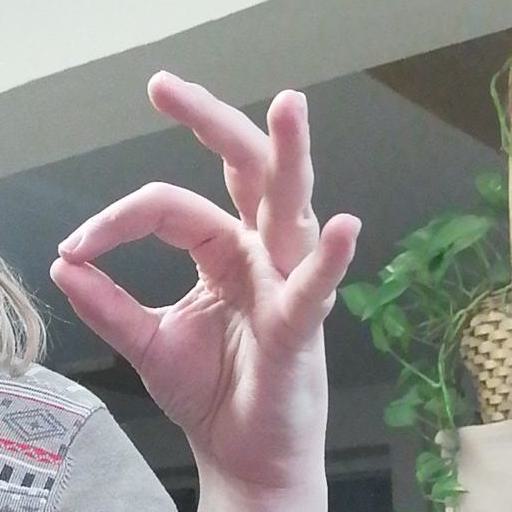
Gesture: ok